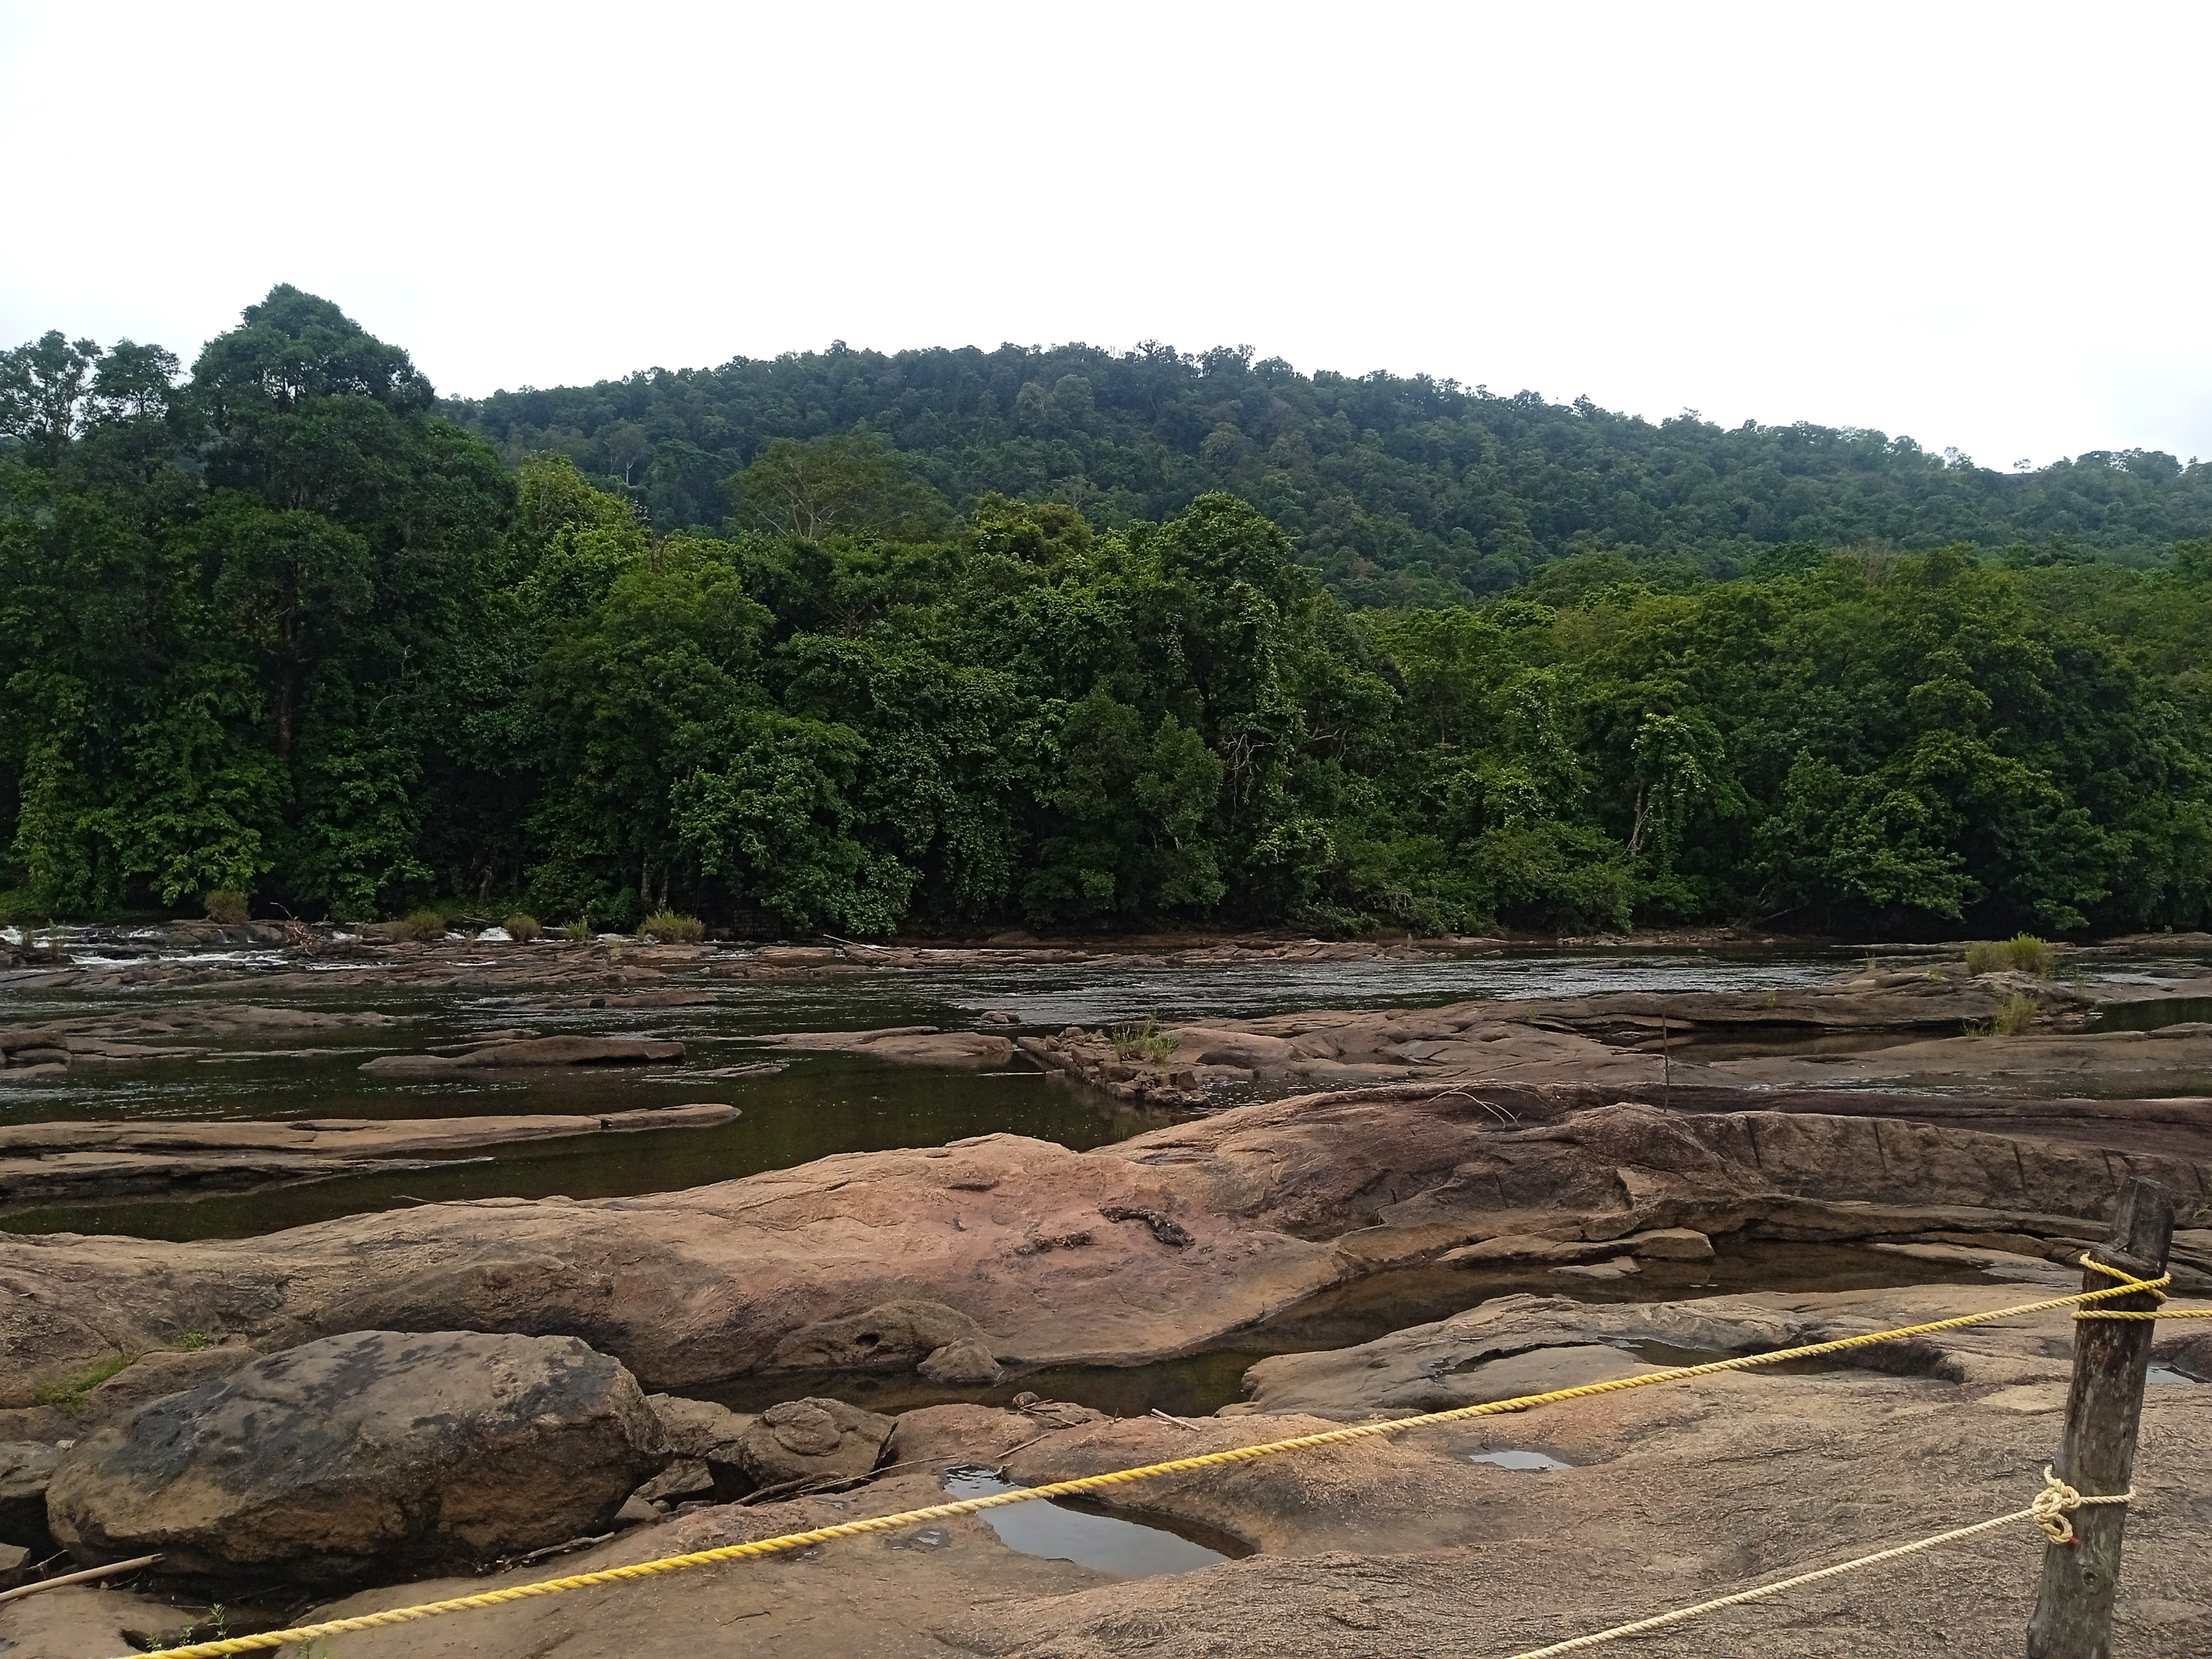
falls, sky, natural landscape, wood, tree, bedrock, watercourse, water, plant, fluvial landforms of streams, forest, landscape, outcrop, riparian zone, mountain, jungle, soil, erosion, event, wildlife, road, rock, tropical and subtropical coniferous forests, rainforest, trunk, hill, stream, tropics, grass, path, trail, river